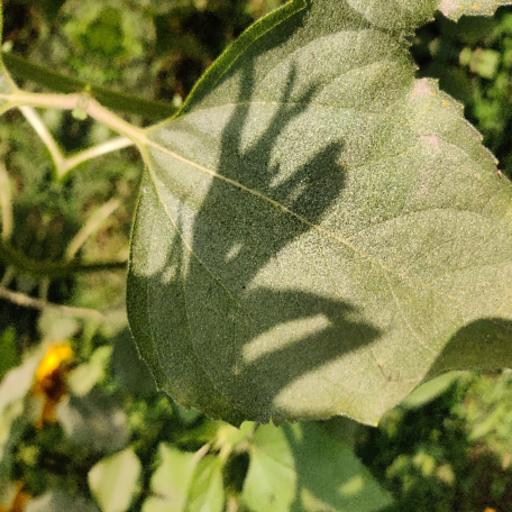
Label: Fresh_leaf